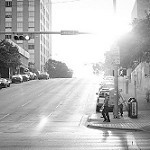
Label: B & W